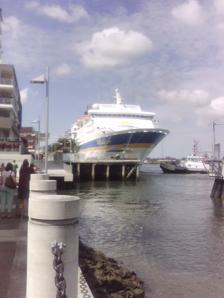
Building: Portside Wharf
Country: Australia
Year built: 2006
Port in Australia Portside Wharf Click on the map for a fullscreen view Location Country Australia Location Hamilton , Brisbane , Queensland Details Opened 2006 Closed 2022 Operated by Brookfield Owned by Brookfield Type of harbour Natural/Artificial Size 270 m (890 ft) No. of berths 1 No. of wharfs 1 Statistics Website Port Side Wharf Cruise Terminal Portside Wharf is a residential and retail development located in the riverside suburb of Hamilton in the city of Brisbane , Australia . Portside is an upscale residential, retail and commercial precinct including restaurants, shops, a large fish shop/cafe, a supermarket, Dendy cinema complex and a public plaza. The precinct is commonly filled with tourists in addition to locals who often arrive by the CityCat ferry. Former Brisbane Cruise Terminal The former Brisbane Cruise Terminal was opened on 29 August 2006. The $750 million development was completed by Multiplex . It was located on the north shore of the Brisbane River , upstream from the Sir Leo Hielscher Bridges (still commonly known as the Gateway Bridge). The cruise terminal was capable of accommodating ships up to 270 metres in length. Cruise ships, super yachts and expedition ships docked at its international wharf, on average, once per week. Due to height restrictions imposed by the Gateway Bridge, several larger cruise ships which were unable to pass under the bridge would dock north of the bridge at Pinkenba Wharf or at the former Multi-user Terminal at the Grain Berth, located at Fisherman Island. The Wharf was the Brisbane home for the P&O cruise ship Pacific Sun which was sold and scrapped in 2017. As of March 2010, the Brisbane Cruise Terminal catered for the Pacific Dawn which had the left the P&O fleet by 2020. The wharf had acted as an additional hub for the cruise ship. In its first year of operation, the cruise terminal hosted 55 ships, making Brisbane the second largest cruise port in Australia. A draft plan to develop a new terminal at Pinkenba, called the Brisbane International Cruise Terminal , was approved by the Brisbane City Council in March 2013 and opened in 2021. It replaced Portside Wharf as the main cruise terminal of Brisbane Portside Wharf is no longer in use as a cruise ship facility, but sees continued patronage as a residential, retail and shopping destination. Photo gallery The Pacific Sun cruise ship at Portside Wharf, Brisbane The Pacific Sun and the HM Bark Endeavour replica in port Shopping Centre at Portside Wharf Apartment buildings at Portside Wharf References